Tōgō Heihachirō

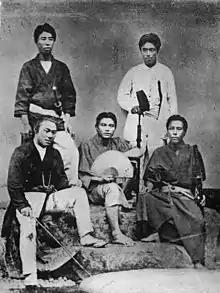
Officers of the Japanese warship in August 1869. Third-class officer Tōgō is dressed in white, top right.

Tōgō's first experience at war was during the Bombardment of Kagoshima in August 1863, in which Kagoshima was shelled by the Royal Navy to punish the Satsuma "daimyō" for the death of Charles Lennox Richardson on the Tōkaidō highway the previous year (the Namamugi Incident), and the Japanese refusal to pay an indemnity in compensation. Tōgō, who was aged 15 at the time, was part of a gun crew manning one of the cannons defending the port.